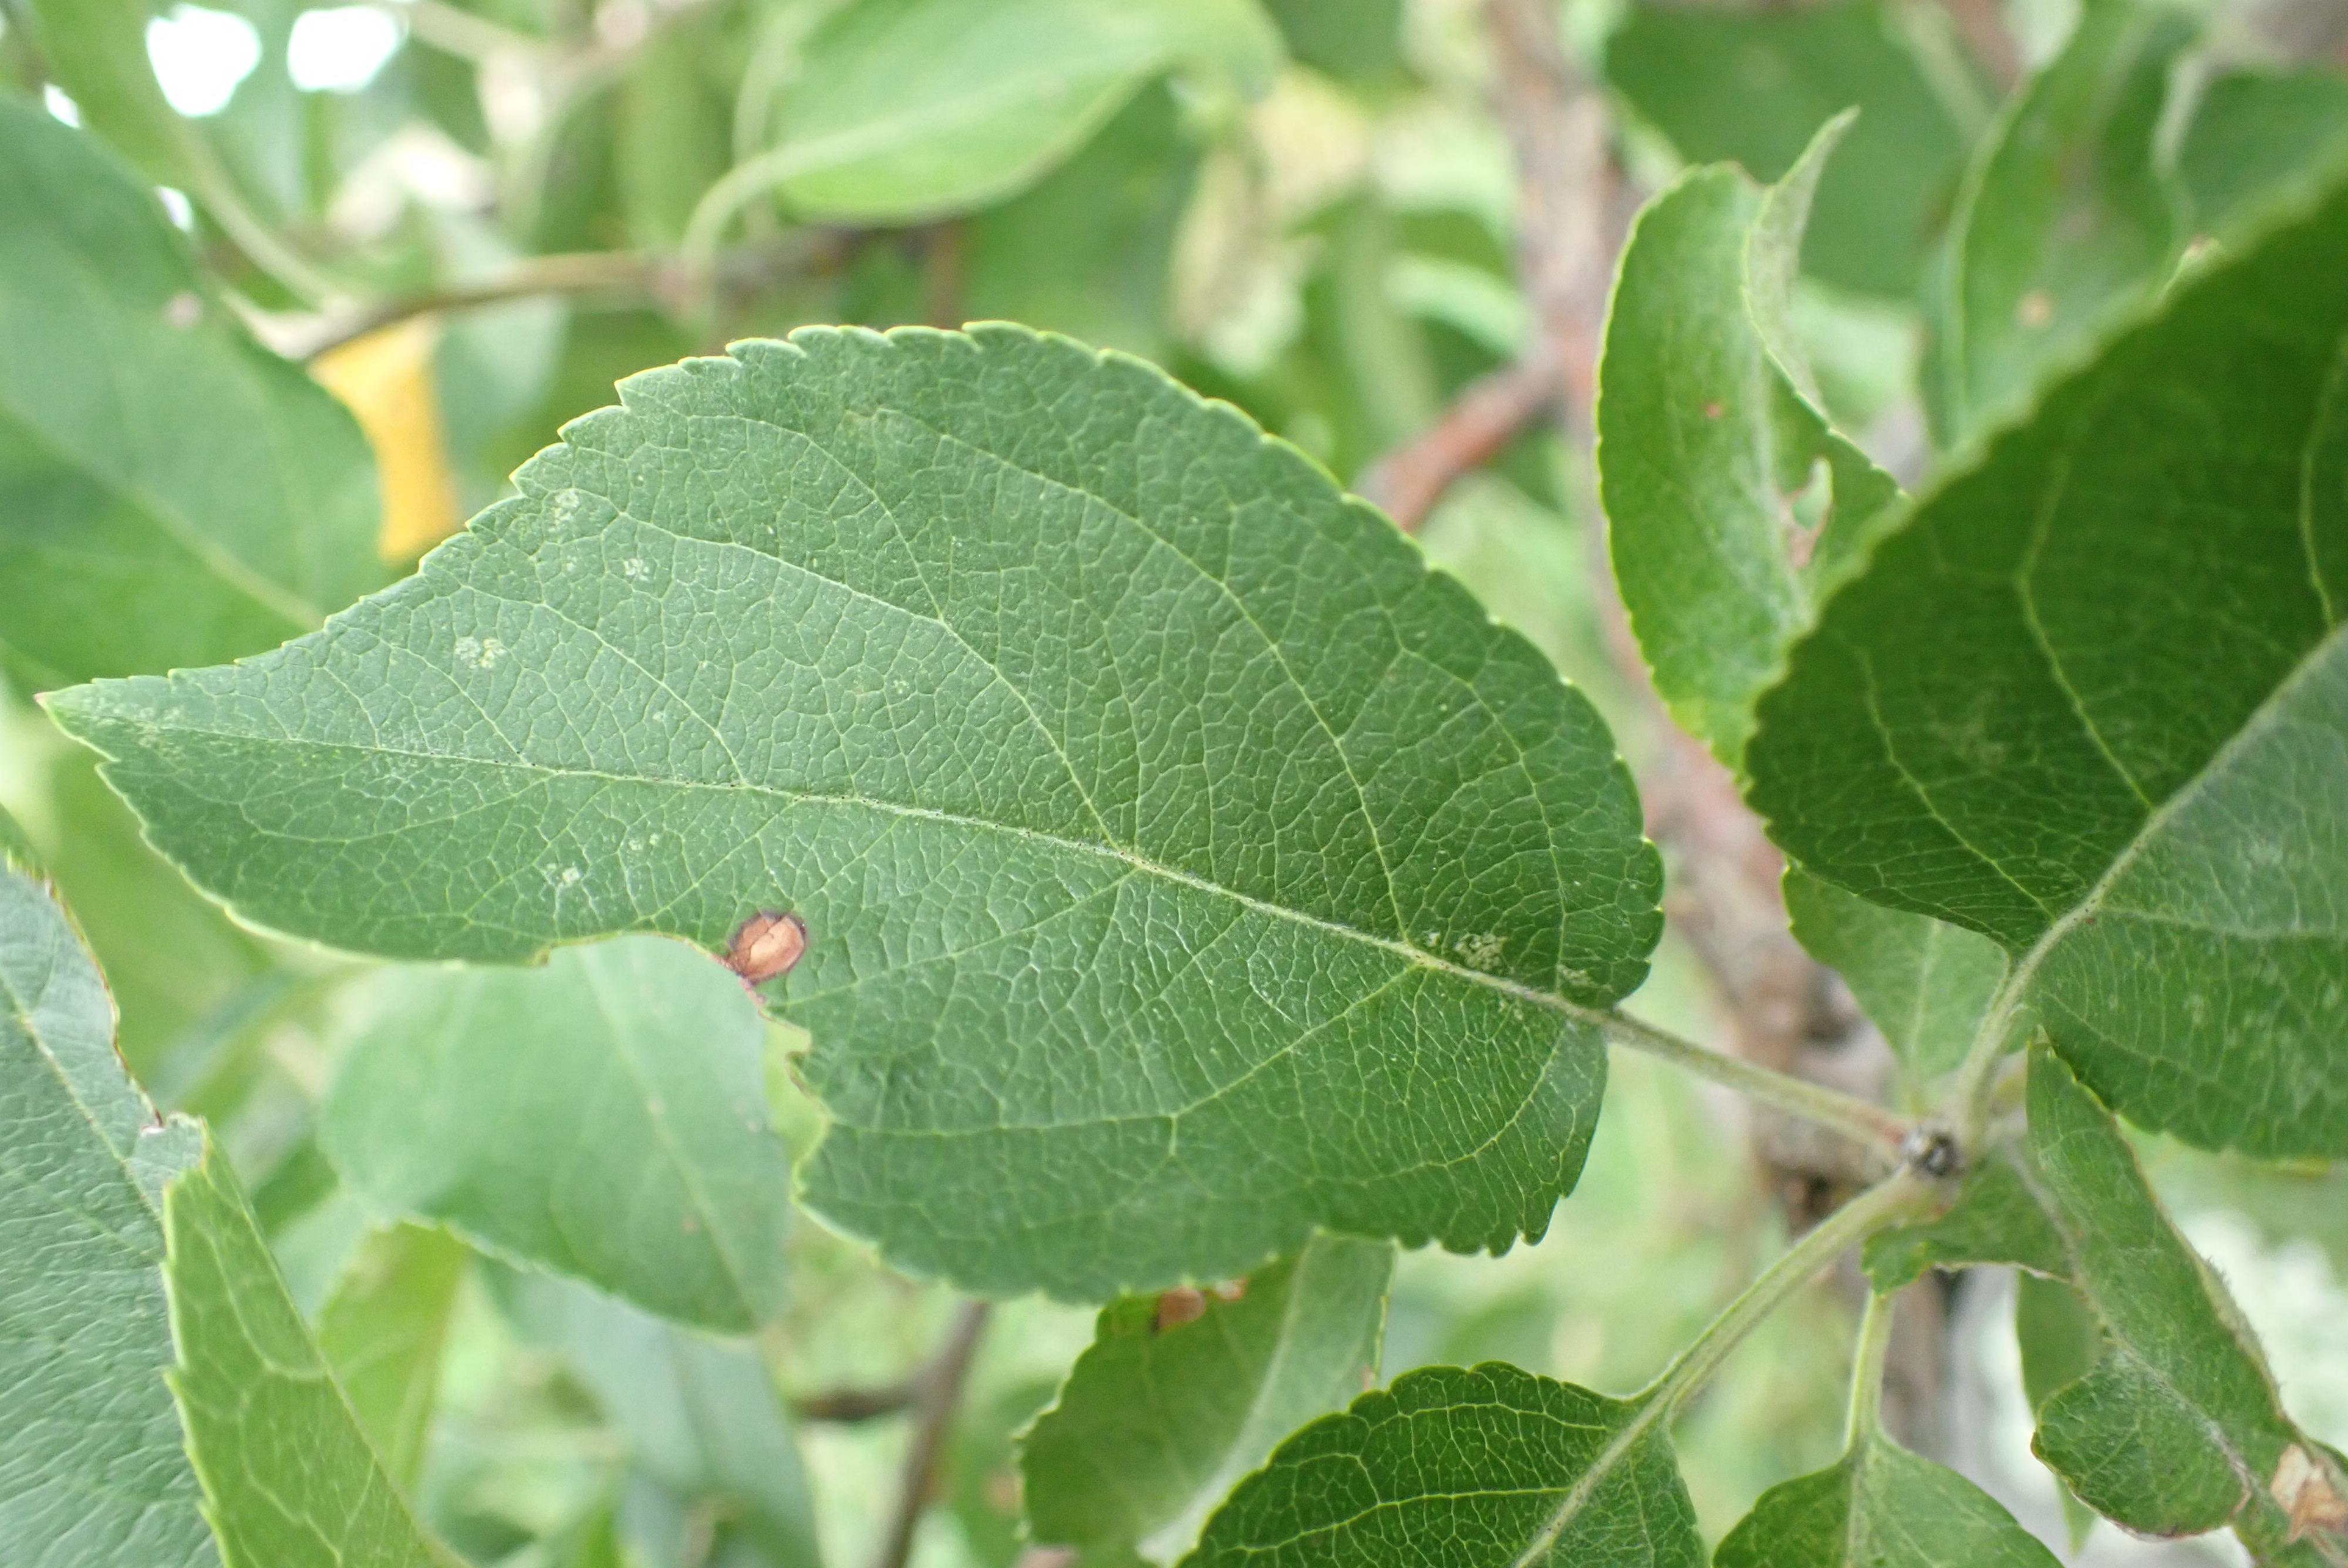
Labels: frog_eye_leaf_spot